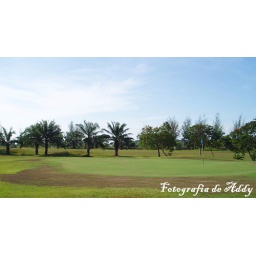
I'm a big lover of the green grass in golf courses. But I dislike the game! Ha.